History of the Serbia national football team

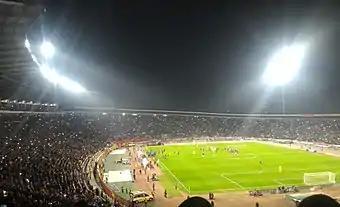
Serbia - Georgia 1–0, World Cup 2018 qualification match at Red Star Stadium

In first match for 2018 FIFA World Cup qualification, Serbia started off their campaign with a 2–2 draw against Ireland at the Rajko Mitic Stadium. Republic of Ireland take the lead in 3rd minute. The Eagles equalized by Filip Kostić's goal in 62nd minute and seven minutes later take the lead after Dušan Tadić successfully completed the penalty. Conceded goal in 80th minute has costed Serbia three points. One month later, Serbia made a first victory, over Moldova in Chișinău. Filip Kostić scored first goal on the match again, this time in 19th minute. Captain Branislav Ivanović scored in 37th minute. Dušan Tadić scored in 59th minute and with one goal and two assists helped Serbia to beat Moldova 3–0. Three days later, on 9 October 2016, Serbia defeated Austria (3–2) at Rajko Mitić Stadium and made very important victory. Brace from Aleksandar Mitrović in 6th and 23rd minute and Dušan Tadić's in 74th minute masterpiece helped Serbia to win the match. On 12 November 2016, Aleksandar Mitrović's goal in 86th minute, helped Serbia to take a point against Euro 2016 semi-finalists, Wales in Cardiff. On 24 March, in first match in 2017, Serbia defeat 3–1 Georgia in Tbilisi. Dušan Tadić scored the equalizer, from "penalty spot" in 44th minute. Aleksandar Mitrović with beautiful goal give Serbia lead in 64th minute. Mijat Gaćinović replaced Filip Kostić 81st minute, and scored a goal five minutes later in his first game for national team. On 11 June 2017, Aleksandar Mitrović scored the only goal for Eagles, against Wales (1–1) in the front of 47,000 fans at Rajko Mitić Stadium. On 2 September 2017, Serbia defeated Moldova 3–0 at Partizan Stadium. Mijat Gaćinović scored 20th minute and ten minutes later assisted for Aleksandar Kolarov's first goal in these qualifications. Aleksandar Mitrović scored the third goal for Serbia on this match and continued his amazing performance in these qualifications (six goals in last five qualification matches). Three days later, Serbia defeated Ireland in Dublin 1–0 and come on the step of 2018 FIFA World Cup. Aleksandar Kolarov scored a goal in 55th minute. Nikola Maksimović was sent off thirteen minutes later and Eagles played almost half an hour with a player less. Serbia needed a victory on one of two remaining matches. On 6 October, at Ernst-Happel-Stadion in Wien Serbia has lost 3–2. The Eagles take the lead in 11th minute, after Luka Milivojević's first goal for national team, but Austria reversed result in 76th minute, but Nemanja Matić has scored the equalizer seven minutes later. In 89th minute, Austrians scored the winning goal. Three days later at Rajko Mitić Stadium, Aleksandar Prijović's goal in 74th minute against Georgia sent Serbia to the 2018 FIFA World Cup. A couple days after match, coach Slavoljub Muslin was sacked. Mladen Krstajić succeeded Muslin as coach of the Serbia national team, initially as a caretaker. He led team on two matches in November. In first match, he made victory against China 2–0, but in second Serbia draw 1–1 with South Korea. In December, it was announced he would take on the role permanently and at least until the end of the 2018 FIFA World Cup. In March, Serbia played two matches against two strongest African teams. In first match, in Turin, Serbia lost 1–2 against Morocco. Dušan Tadić scored goal for Serbia, in his 50th match for national team. On 27 March, Serbia beat 2–0 Nigeria in London. Mitrović scored two goals for Serbia. In first week of June, Serbia played two matches in Graz against South American teams. In first match, Serbia lost 0–1 against Chile, but in second they demolished Bolivia with 5–1. Serbia scored four goals in first half. Mitrović scored first hat-trick in national team.